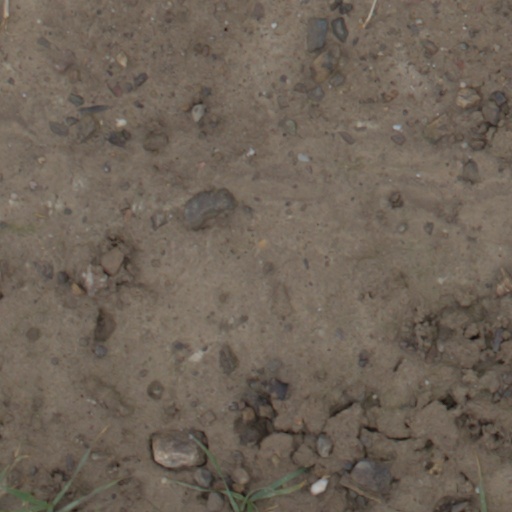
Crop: wheat